Carntyne Stadium

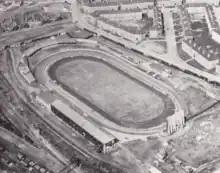
Carntyne Greyhound Stadium c.1950

The Scottish Greyhound Racing Company Ltd led by Jack Nixon Browne (later Lord Craigton) constructed the new stadium and became a National Greyhound Racing Society (NGRS) affiliated track. An odd shaped speedway track was built inside the greyhound circuit and greyhound racing took place five nights a week, Monday, Tuesday, Wednesday, Friday and Saturday at 7.45pm with a 6d entrance fee for the main enclosure. There was an M.S Cable